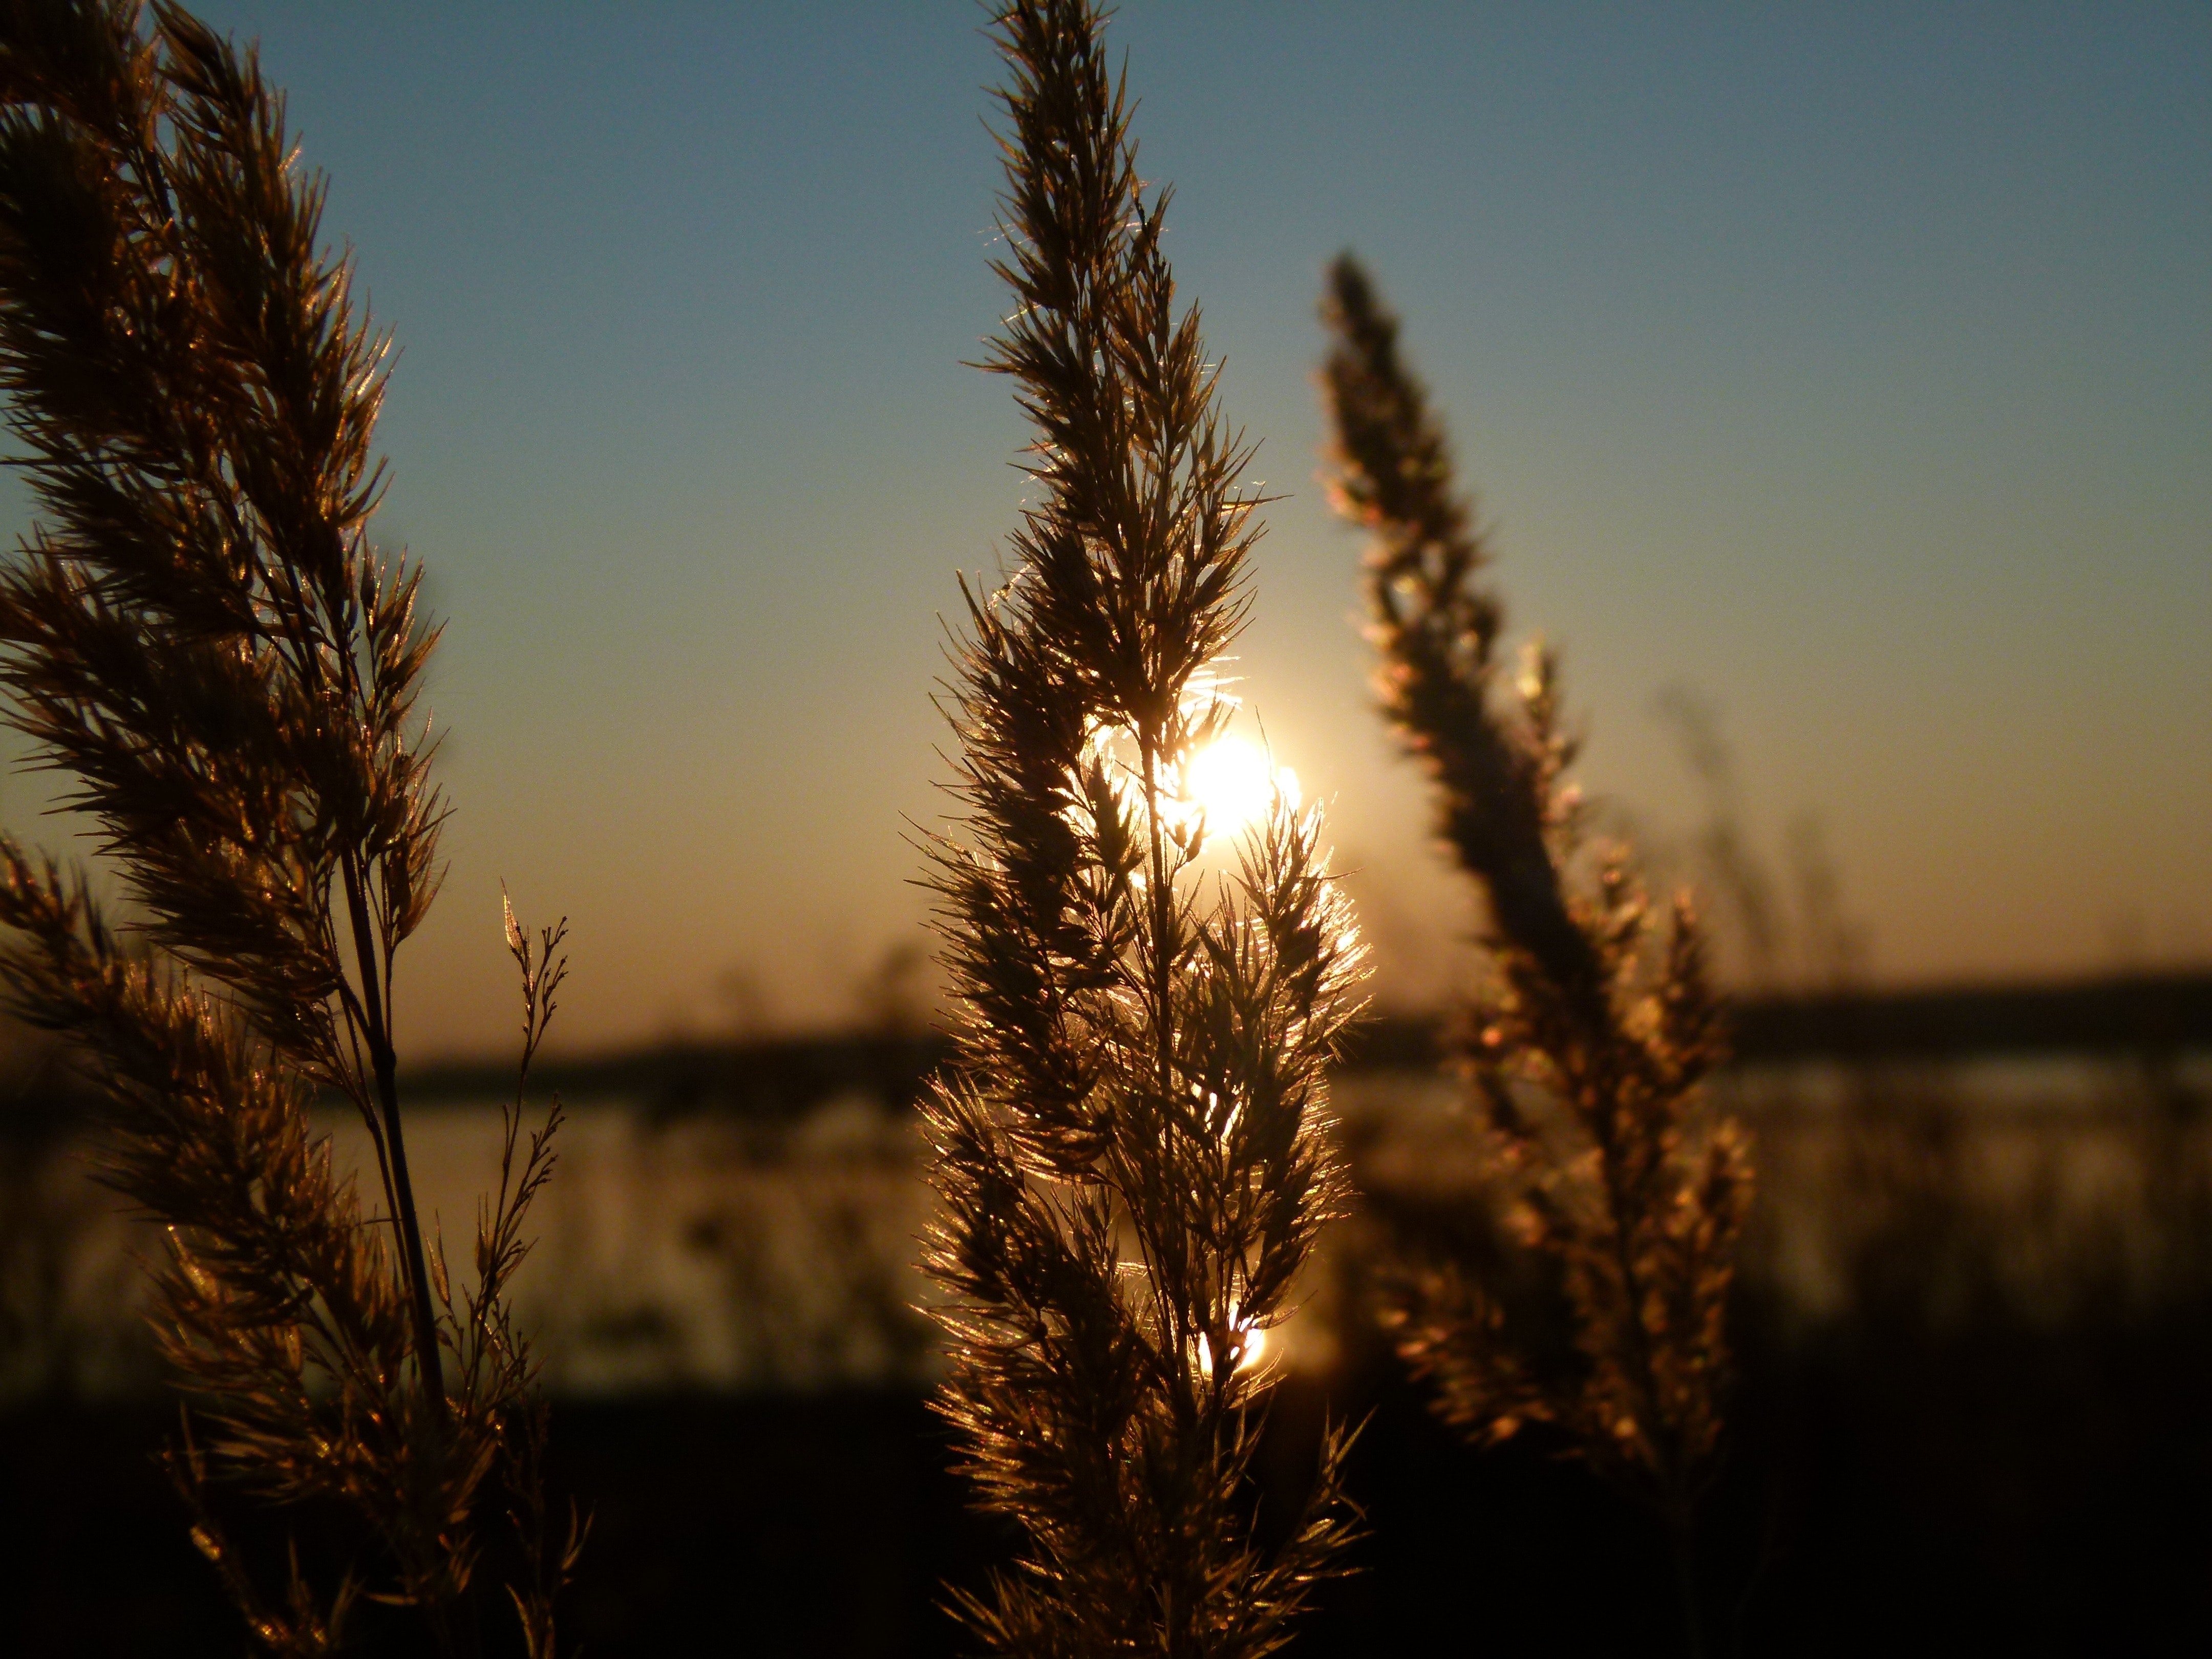
sky, nature, light, sunlight, morning, atmospheric phenomenon, grass, grass family, plant, tree, evening, backlighting, cloud, phragmites, sunset, photography, winter, night, grain, plant stem, sunrise, horizon, sun, wheat, twig, food grain, poales, wind